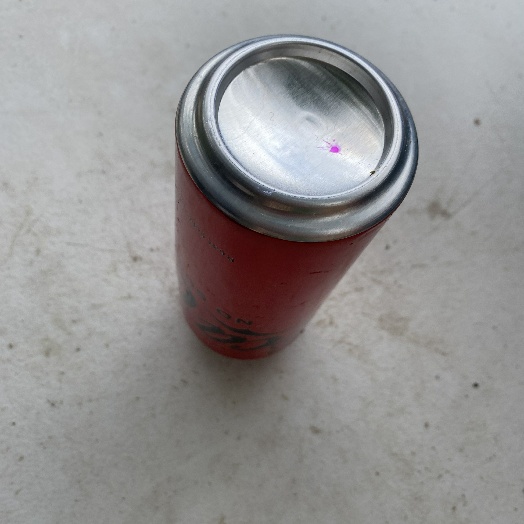
Label: Metal